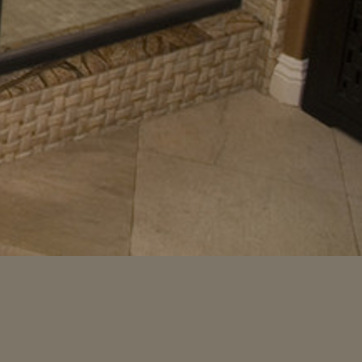
Material: tile